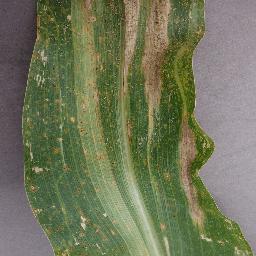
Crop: corn
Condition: (maize)_northern_blight